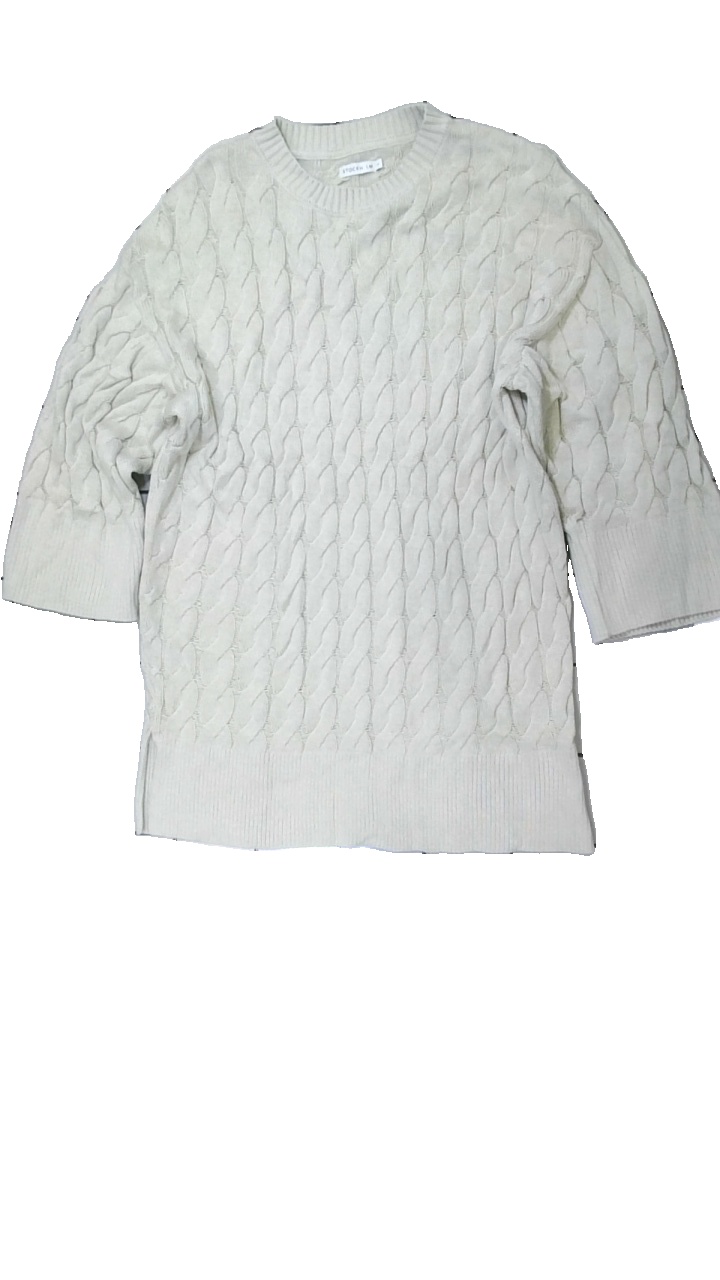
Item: Sweater (Ladies)
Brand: Stockhlm
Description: beige tjocktröja med stickade "flätor/skruvar"
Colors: Beige
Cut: Regular
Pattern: Other
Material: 67% acrylic 33% cotton
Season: All
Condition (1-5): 5
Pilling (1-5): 5
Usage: Reuse
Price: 50-100